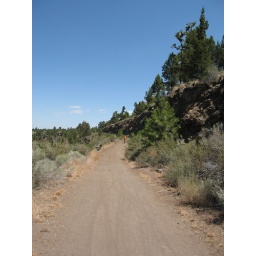
Brad bombing the mountain bike trail near our rental.